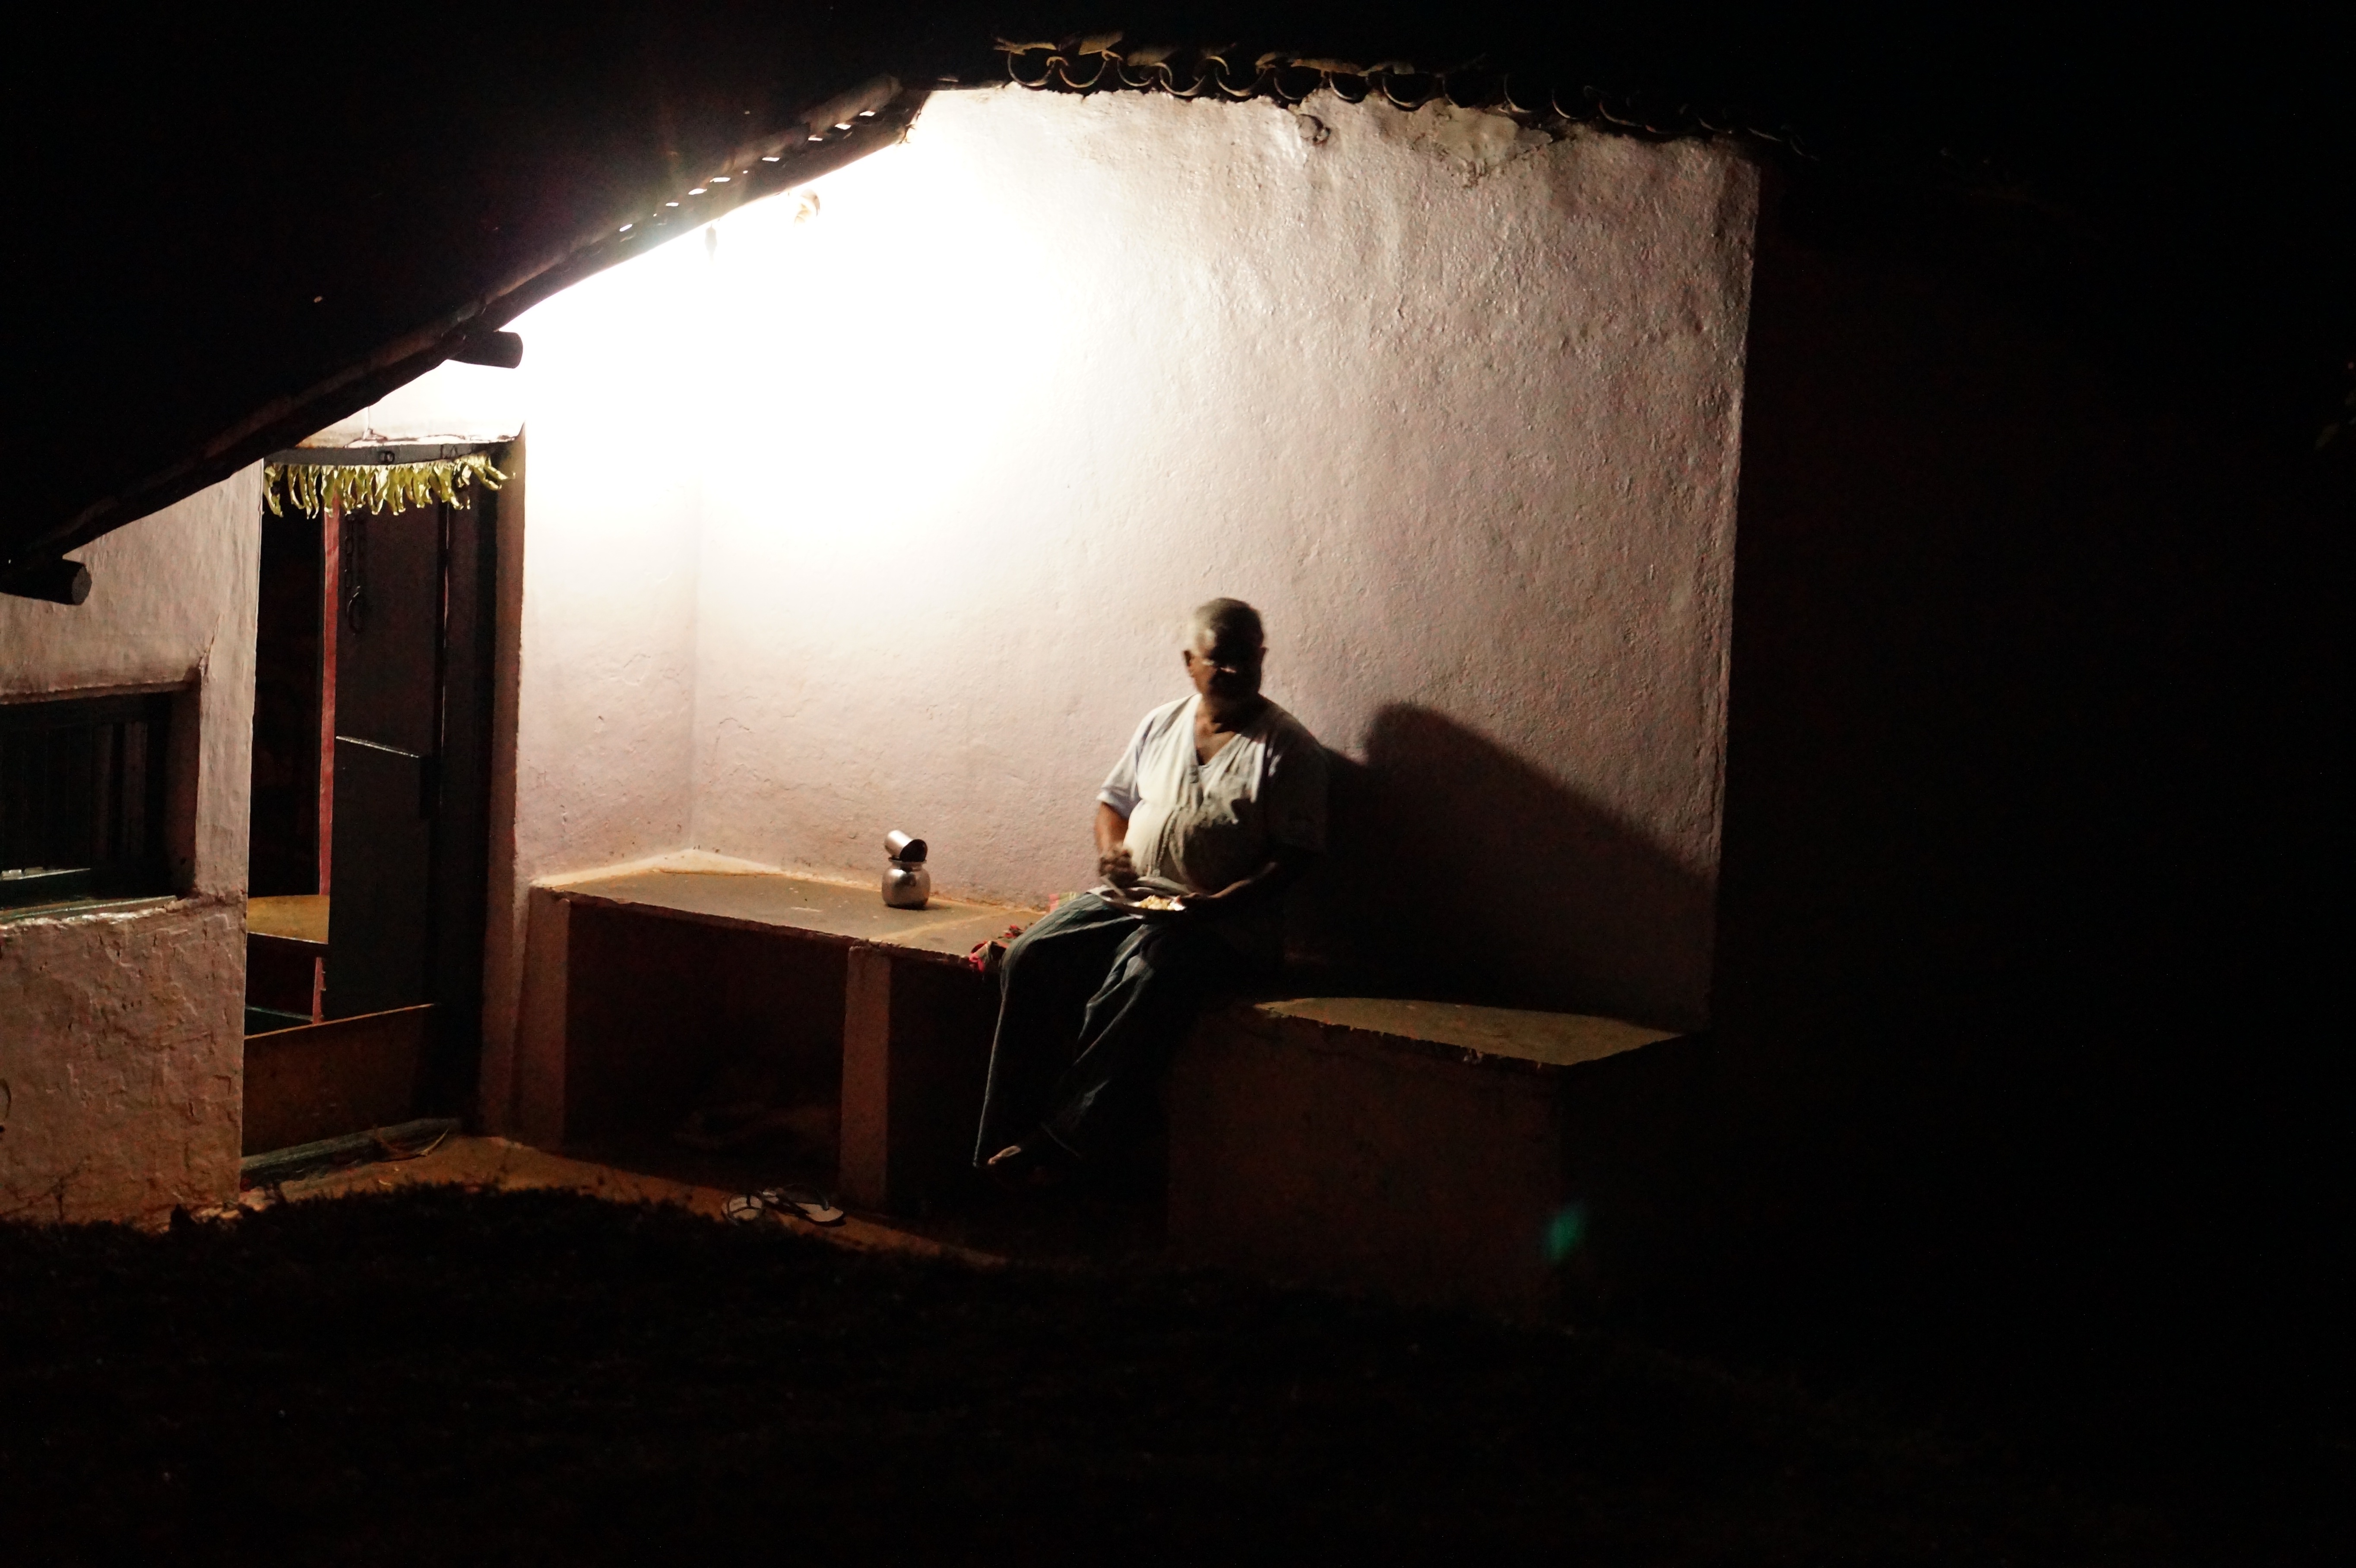
light, night, house, village, darkness, performance art, stage, dinner, photograph, image, simplicity, common man